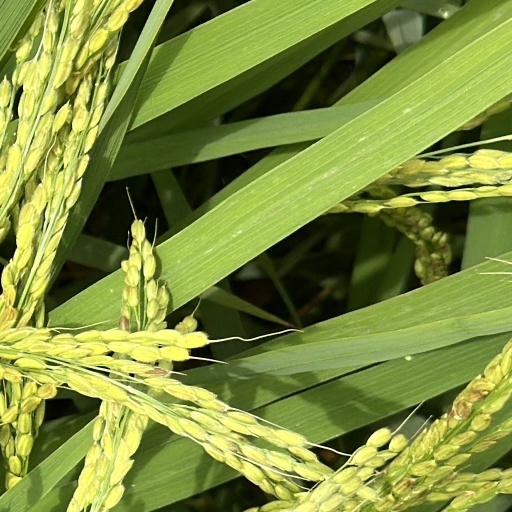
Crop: rice